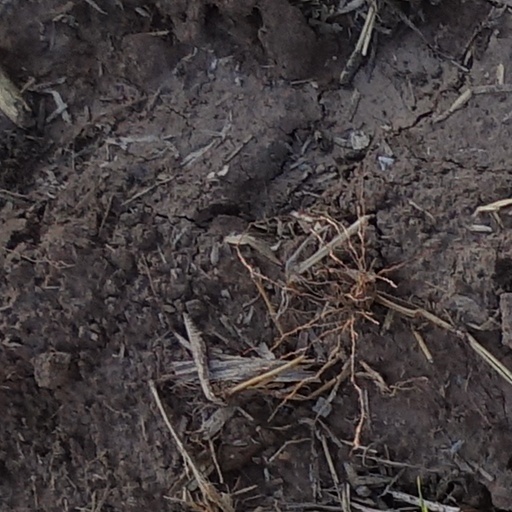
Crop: wheat